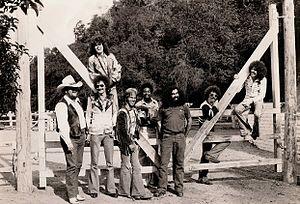
Rare Earth est un groupe rock américain produit sous le label éponyme par la Motown, qui connut un pic de popularité dans les années 1970. Leur plus grand succès sont les chansons Get Ready et I Just Want to Celebrate.